Stanley House (Lima, New York)

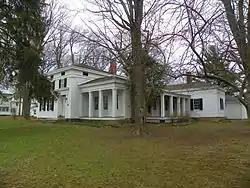

Stanley House is a historic home located at Lima in Livingston County, New York. It was built about 1857 and is a two-story, Greek Revival style frame dwelling with clapboard siding and a rubblestone foundation faced with roughly hewn limestone blocks. Also on the property are a contributing 19th century carriage house and privy.